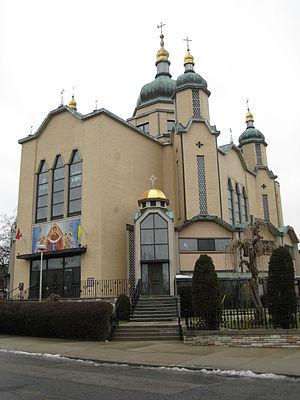
L'éparchie de Toronto est une éparchie de l'Église grecque-catholique ukrainienne couvrant l'Est du Canada. Elle est également appelée l'éparchie de Toronto et de l'Est du Canada. Son siège épiscopal est la cathédrale de Saint-Josaphat de Toronto en Ontario. Elle comprend également un sanctuaire national, le sanctuaire national catholique ukrainien de Saint-Jean-le-Baptiste, à Ottawa.